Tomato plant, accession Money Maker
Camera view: bottom (45 deg); turntable rotation: 330 degrees
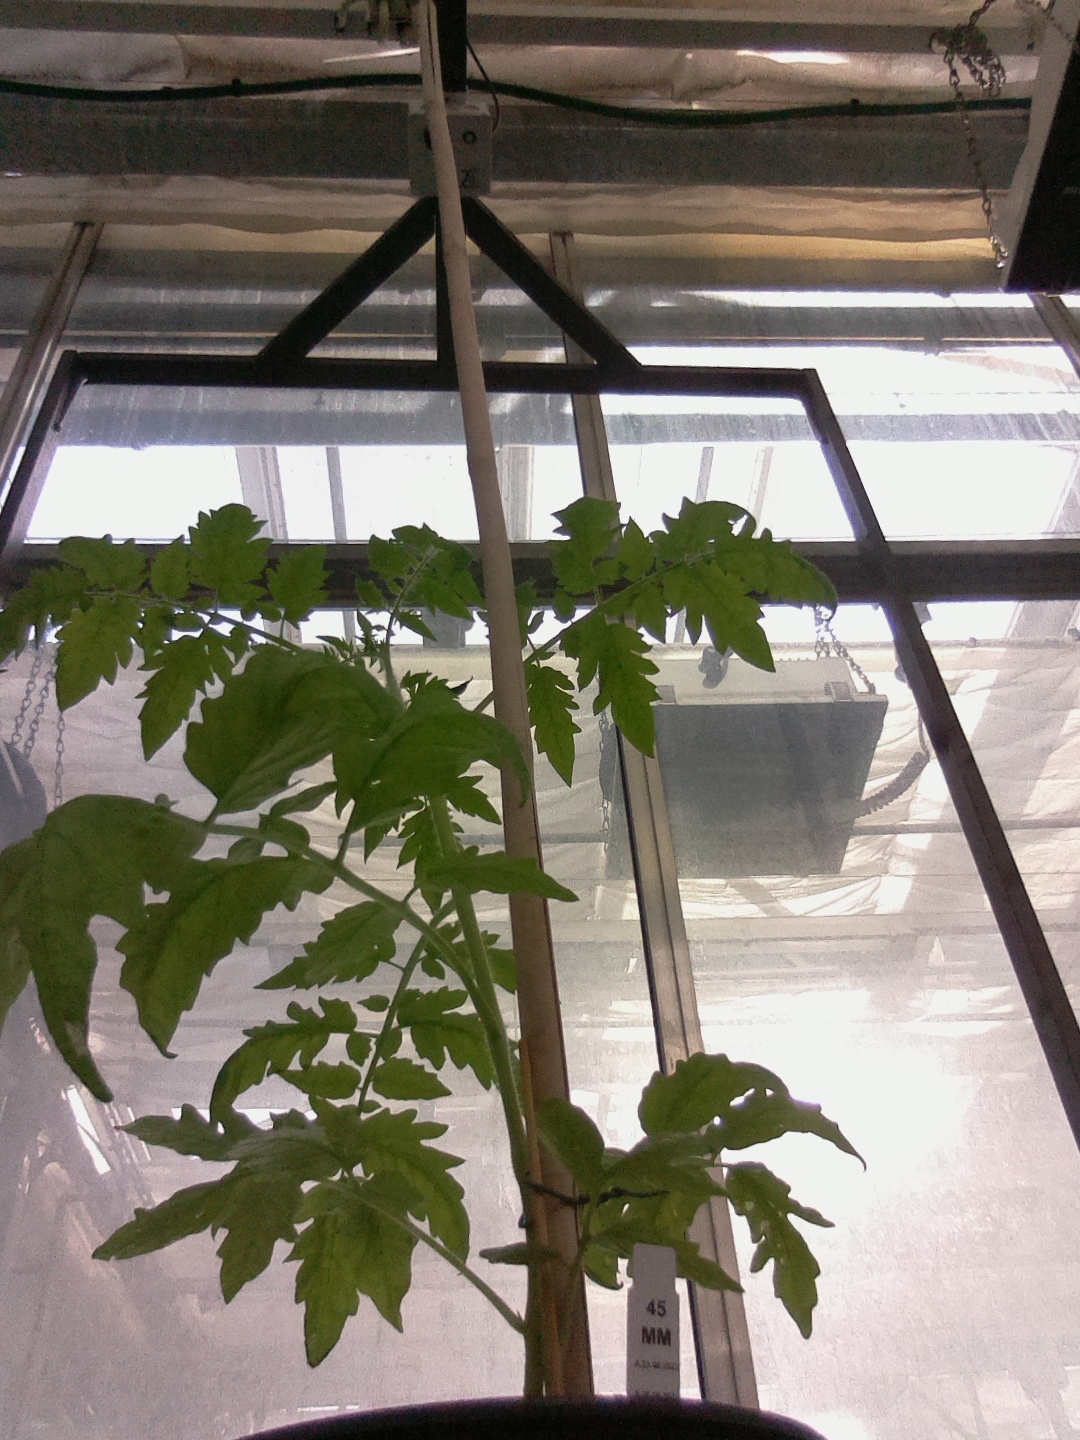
BBCH growth stage 14: 8 of true leaves visible